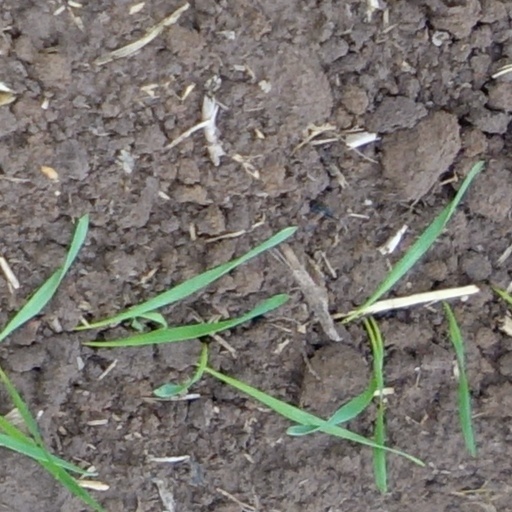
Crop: wheat